Aluminium granules

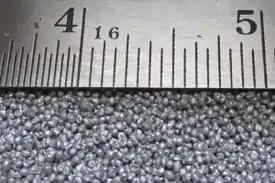
Aluminium granules

Aluminium granules are fine spherical aggregates of aluminium ranging from in maximum dimension.